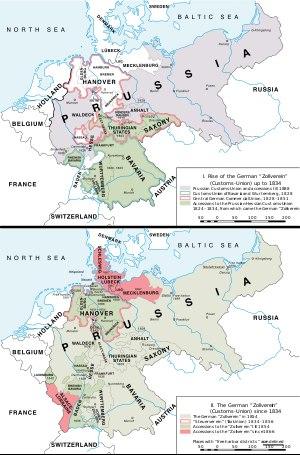
Le Zollverein, littéralement « union douanière allemande » est une union douanière et commerciale entre États allemands dont l'acte fondateur est signé le 22 mars 1833 et qui entre en fonction le 1ᵉʳ janvier 1834.